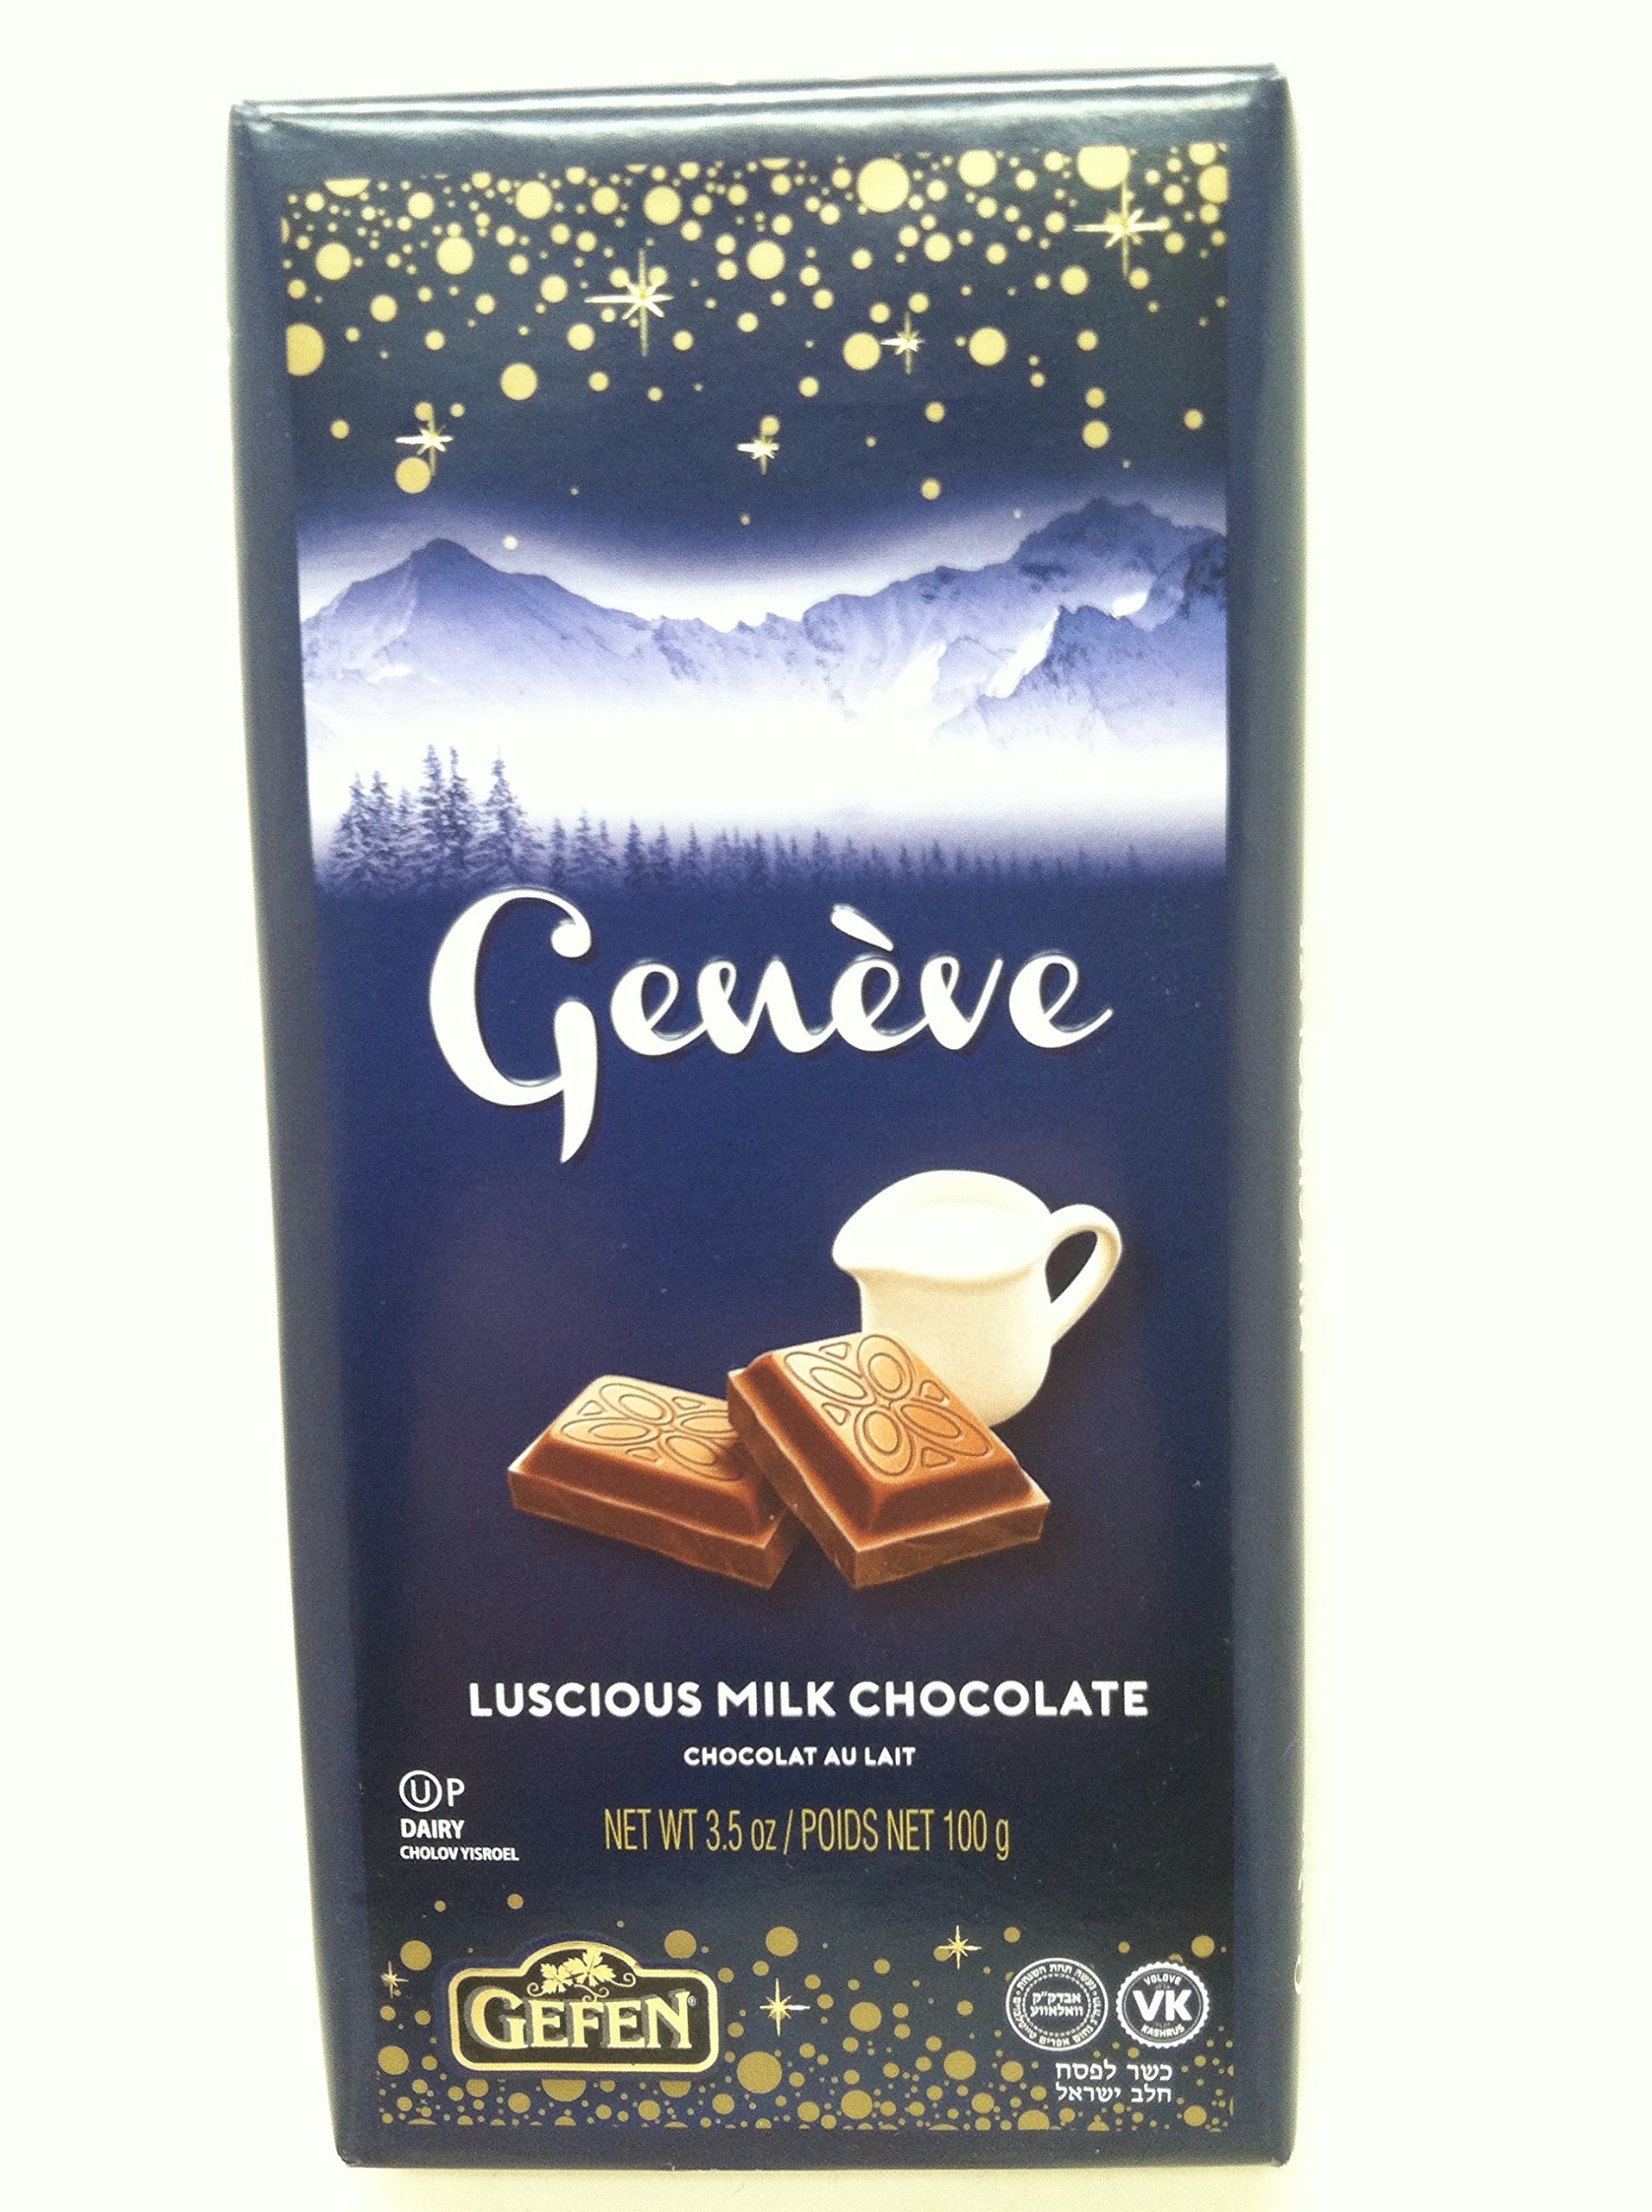
Item Name: Geneve Splendor Milk Chocolate Bar 3.5 oz
Bullet Point 1: Product Of Switzerland.
Bullet Point 2: Geneve Milk Chocolate.
Bullet Point 3: Kosher Dairy
Bullet Point 4: Allergy Information: Contains Milk / May Contain Traces Of Hazelnuts, Almods And Soy.
Value: 1.0
Unit: Count

Price: 5.37